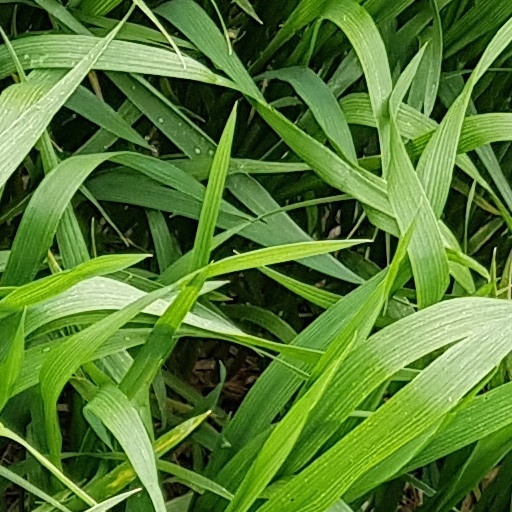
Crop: wheat